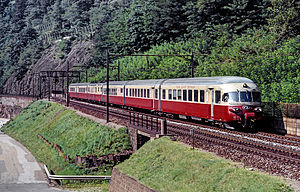
Trans Europ Express / Historie / Nationale ruter og vokseværk
Schweizisk RAe TEE II som Gottardo i 1988.
Trans Europ Express var et internationalt netværk af eksprestog i Vesteuropa. Det blev etableret i 1957 og omfattede på sit højdepunkt i 1974 45 tog, der forbandt 130 forskellige byer. Det meste af netværket forsvandt i 1987 til fordel for det nye koncept EuroCity, men navnet brugtes stadig om visse tog frem til 1995. Med undtagelse af de sidste par år havde togene kun første klasse.